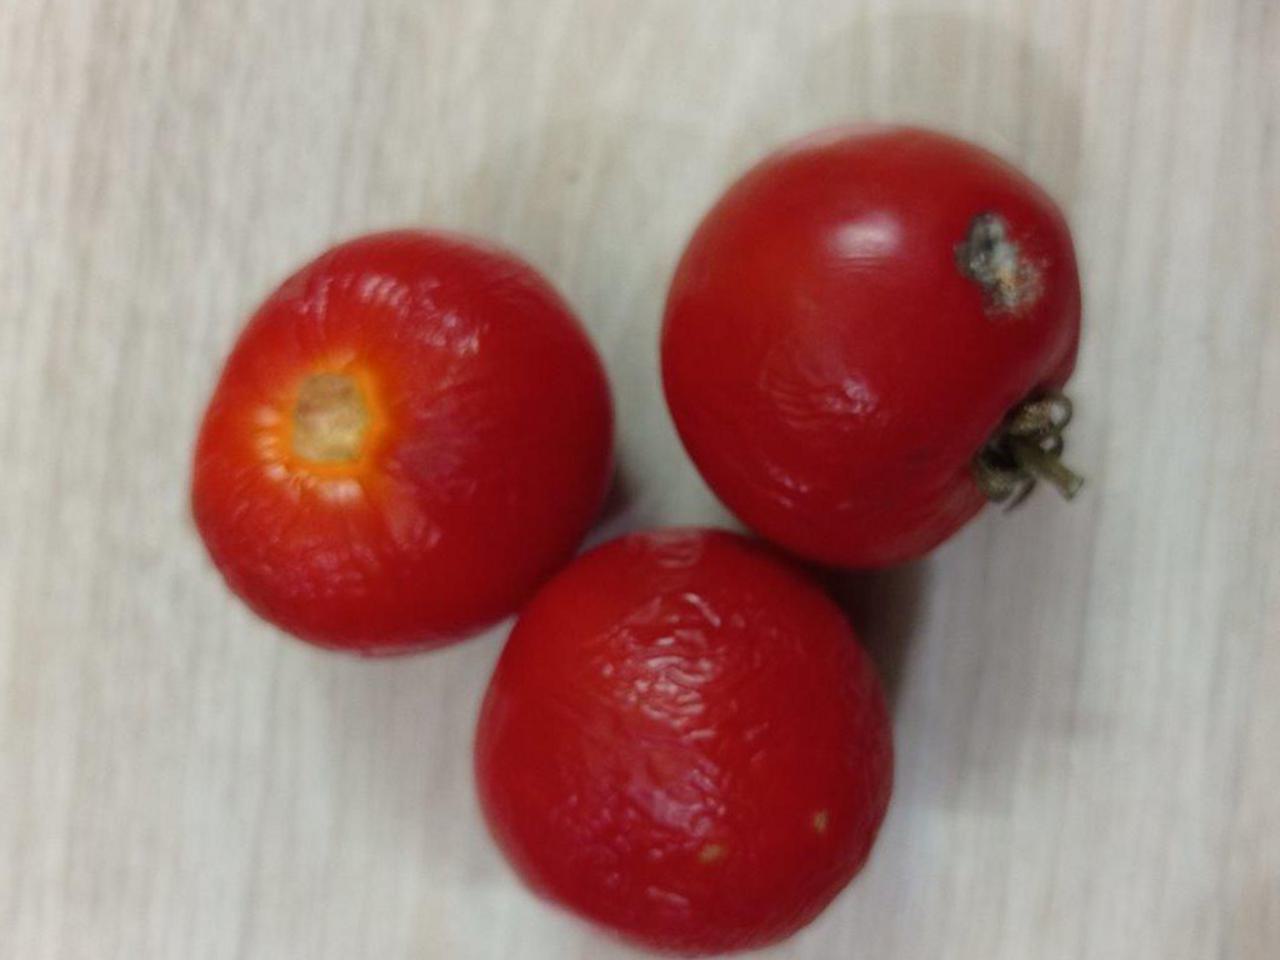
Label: Rotten